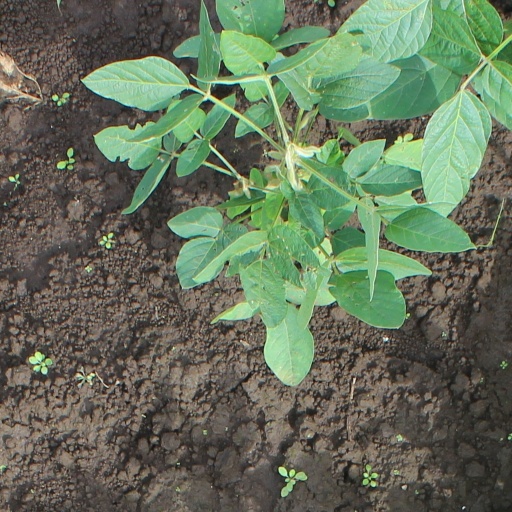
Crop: soybean